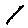
Label: 1